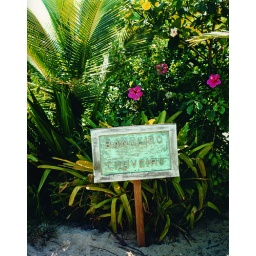
sign towards showers and bathrooms at the Uxua beach bar. photo by Fernando Lombardi